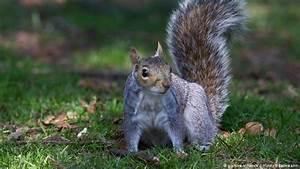
squirrel